General Council of the Trades Union Congress

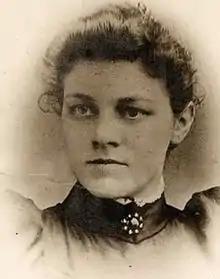
Julia Varley, member from 1921 to 1925, and 1926 to 1935

Group 15 brought together unions of state and local authority workers. However, the Trade Union Act 1927 banned state employees from joining the TUC, leaving the group dominated by the National Union of Public Employees (NUPE), Mental Hospital and Institutional Workers' Union (MHIWU), National Union of County Officers and Fire Brigades Union (FBU). The ban was lifted after World War II, but a new group was added for civil servants. Despite this, the public employees group steadily grew in size, the affiliation of the National and Local Government Officers' Association and the National Union of Teachers being particularly important, while the Confederation of Health Service Employees (COHSE) absorbed the MHIWU.